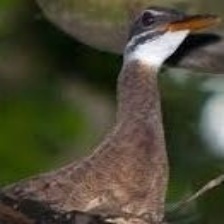
Species: SUNBITTERN
Scientific name:  EURYPYGA HELIAS